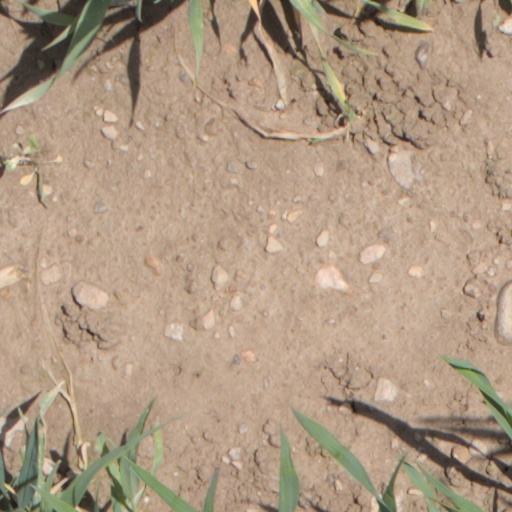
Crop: wheat